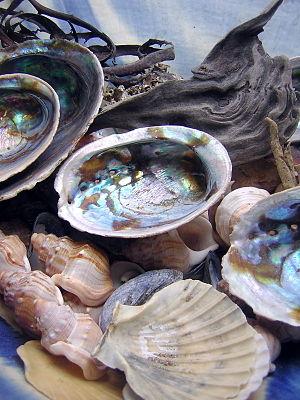
Une coquille est le squelette externe d'un mollusque. La majorité des mollusques à coquille se trouve dans la classe des gastéropodes comme les escargots, et dans celle des bivalves comme les huîtres. Trois autres classes de mollusques sécrètent systématiquement une coquille : les scaphopodes, les polyplacophores et les monoplacophores. C'est aussi le cas pour la quasi-totalité des céphalopodes, même si elle est parfois réduite et recouverte par le manteau.